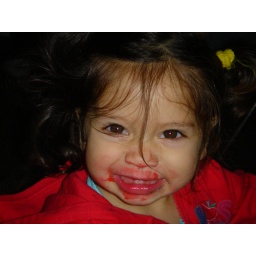
the cutest little girl around having just eaten a very red lolly pop